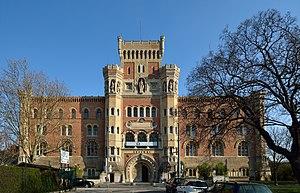
Musée d'Histoire militaire, 3e district de Vienne